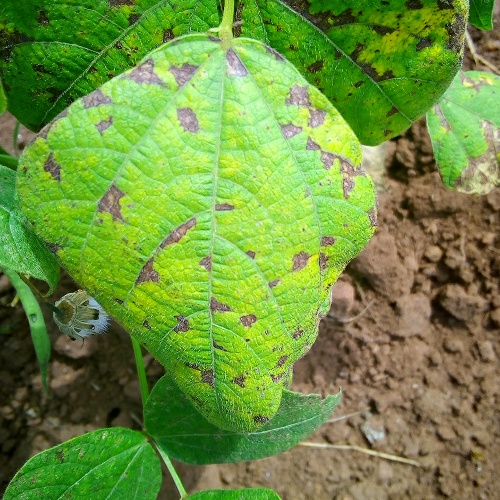
Leaf condition: angular_leaf_spot